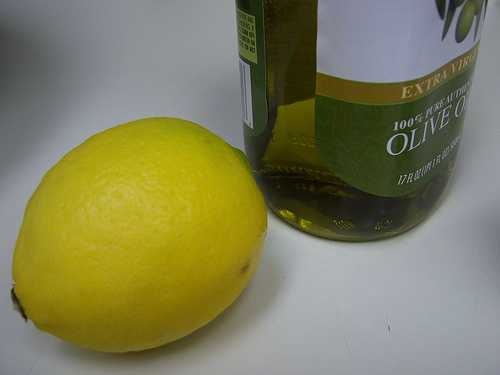
Label: Lemon